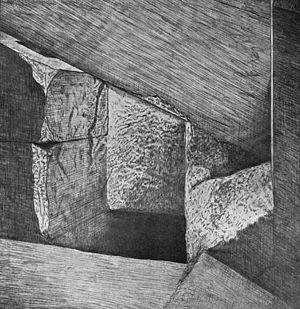
La pyramide de Khéops ou grande pyramide de Gizeh est un monument construit par les Égyptiens de l'Antiquité, formant une pyramide à base carrée. Tombeau présumé du pharaon Khéops, elle fut édifiée il y a plus de 4 500 ans, sous la IVᵉ dynastie, au centre du complexe funéraire de Khéops se situant à Gizeh en Égypte. Elle est la plus grande des pyramides de Gizeh.
La distribution des chambres et couloirs de la pyramide de Khéops est, du point de vue architectural, absolument originale et innovante : la voûte en chevrons est utilisée pour la première fois et à trois reprises, et la construction de la grande galerie établit le record définitif de la plus grande longueur de voûte en encorbellement jamais réalisée.